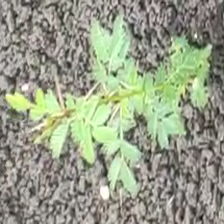
Weed species: Dwarf_cassia_(Chamaecrista pumila)